Orange County Library System

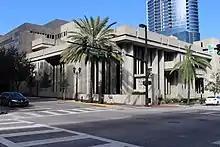
Orlando Public Library

There are 15 branches located throughout Orange County and one main location, the Orlando Public Library. Some of the services offered include gaming, author events, cultural programming, children's programs, and computer classes taught in the English, Spanish, and Haitian Creole languages. Funding has been approved for the construction of two additional branches in Horizon West and Lake Nona.